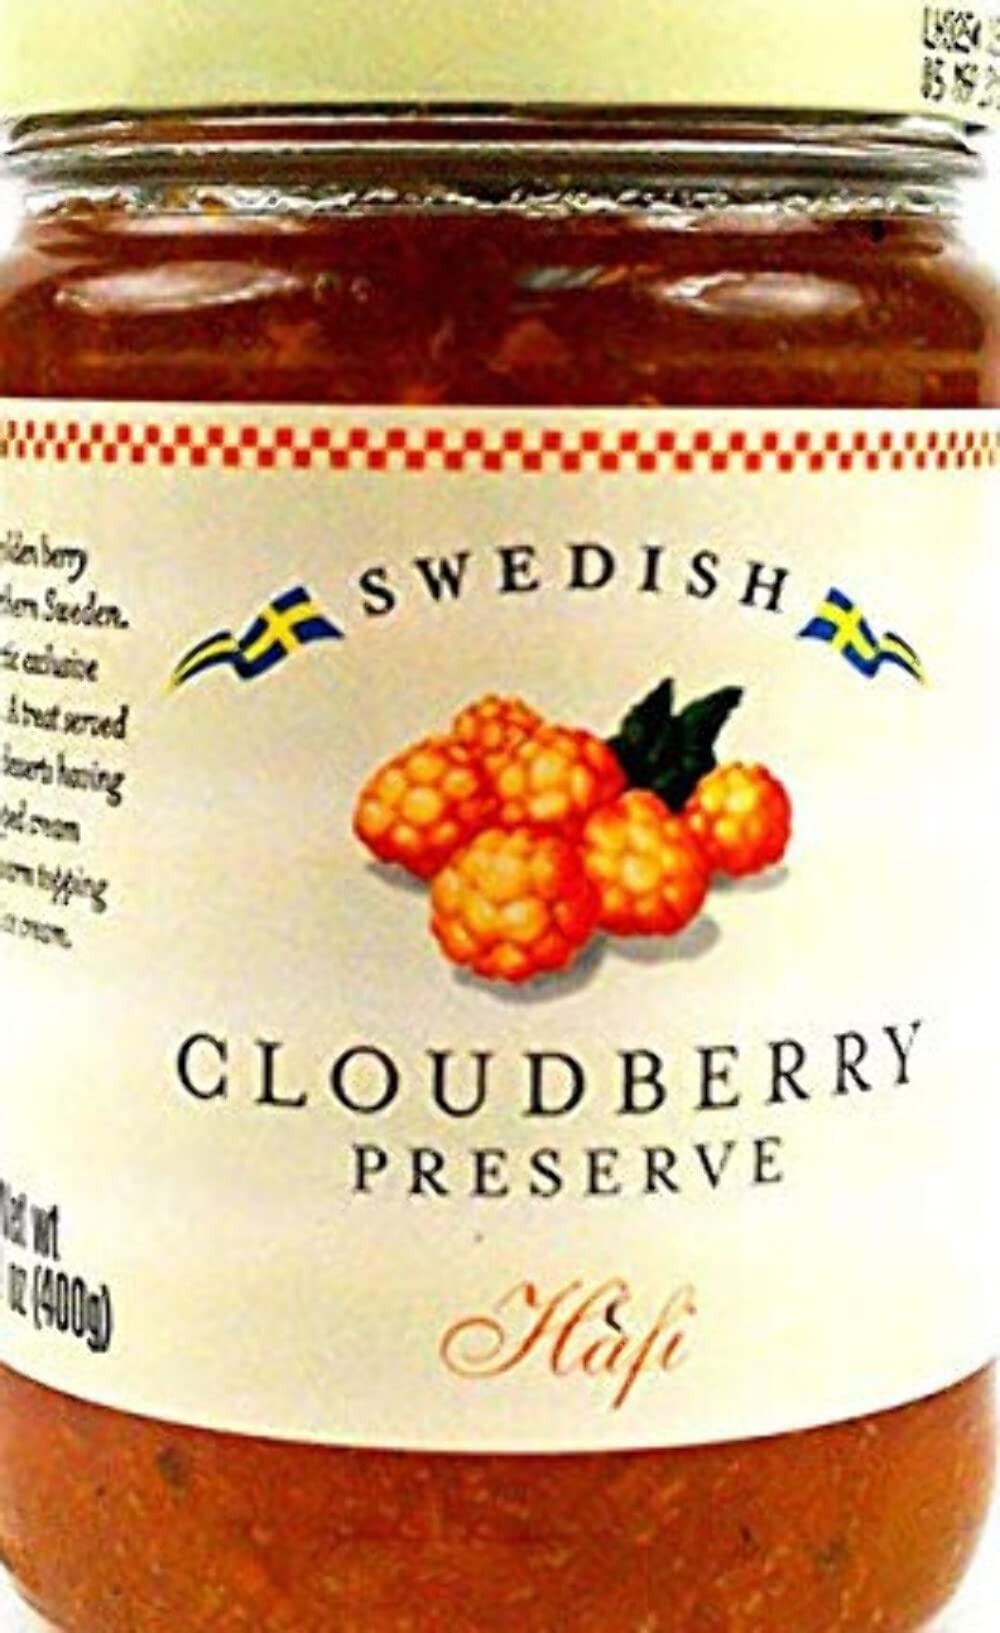
Item Name: Hafi Swedish Cloudberry Preserves, 14.1 oz Jar
Bullet Point 1: Includes one 14.1 oz jar of Hafi Cloudberry Preserves
Bullet Point 2: Product of Sweden
Bullet Point 3: Packaging May Vary
Product Description: Cloudberries are the golden berry from northern Sweden. Imagine strawberries and peaches pairing together to create a slightly earthy and tart flavor. An arctic exclusive delicacy, this Cloudberry Preserve from Hafi is delicious. Try serving this Cloudberry Preserve with all desserts having whipped cream or as a warm topping on ice cream! Packaging May Vary.
Value: 14.1
Unit: Ounce

Price: 20.44